Viscount Maynard

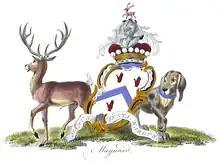
Canting arms of Maynard: "Argent, a chevron azure between three hands gules"

Viscount Maynard, of Easton Lodge in the County of Essex, was a title in the Peerage of Great Britain. It was created in 1766 for Charles Maynard, 6th Baron Maynard, Lord-Lieutenant of Suffolk. He was made Baron Maynard, of Much Easton (i.e. Great Easton) in the County of Essex, at the same time, also in the Peerage of Great Britain. Both titles were created with special remainder, failing male issue of his own, to his kinsman Sir William Maynard, 4th Baronet. The 1st Viscount was unmarried and on his death in 1775 the baronetcy of Easton Parva, the Irish barony of Maynard created in 1620 and the English barony of Maynard created in 1628 (see below) became extinct. He was succeeded in the barony of 1766 and the viscountcy according to the special remainder by his kinsman Sir Charles Maynard, 5th Baronet, who became the 2nd Viscount. The latter was succeeded by his nephew, the 3rd Viscount, who served as Lord-Lieutenant of Essex. He had no surviving male issue and on his death in 1865 the baronetcy, barony and viscountcy became extinct. His granddaughter, Daisy Maynard, daughter of Colonel Charles Henry Maynard and future wife of Francis Greville, 5th Earl of Warwick, succeeded to most of the Maynard estates.